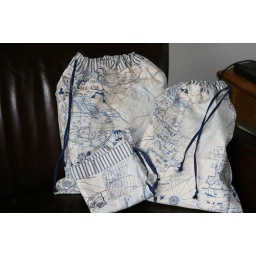
Cloth bags for packing shoes in your luggage